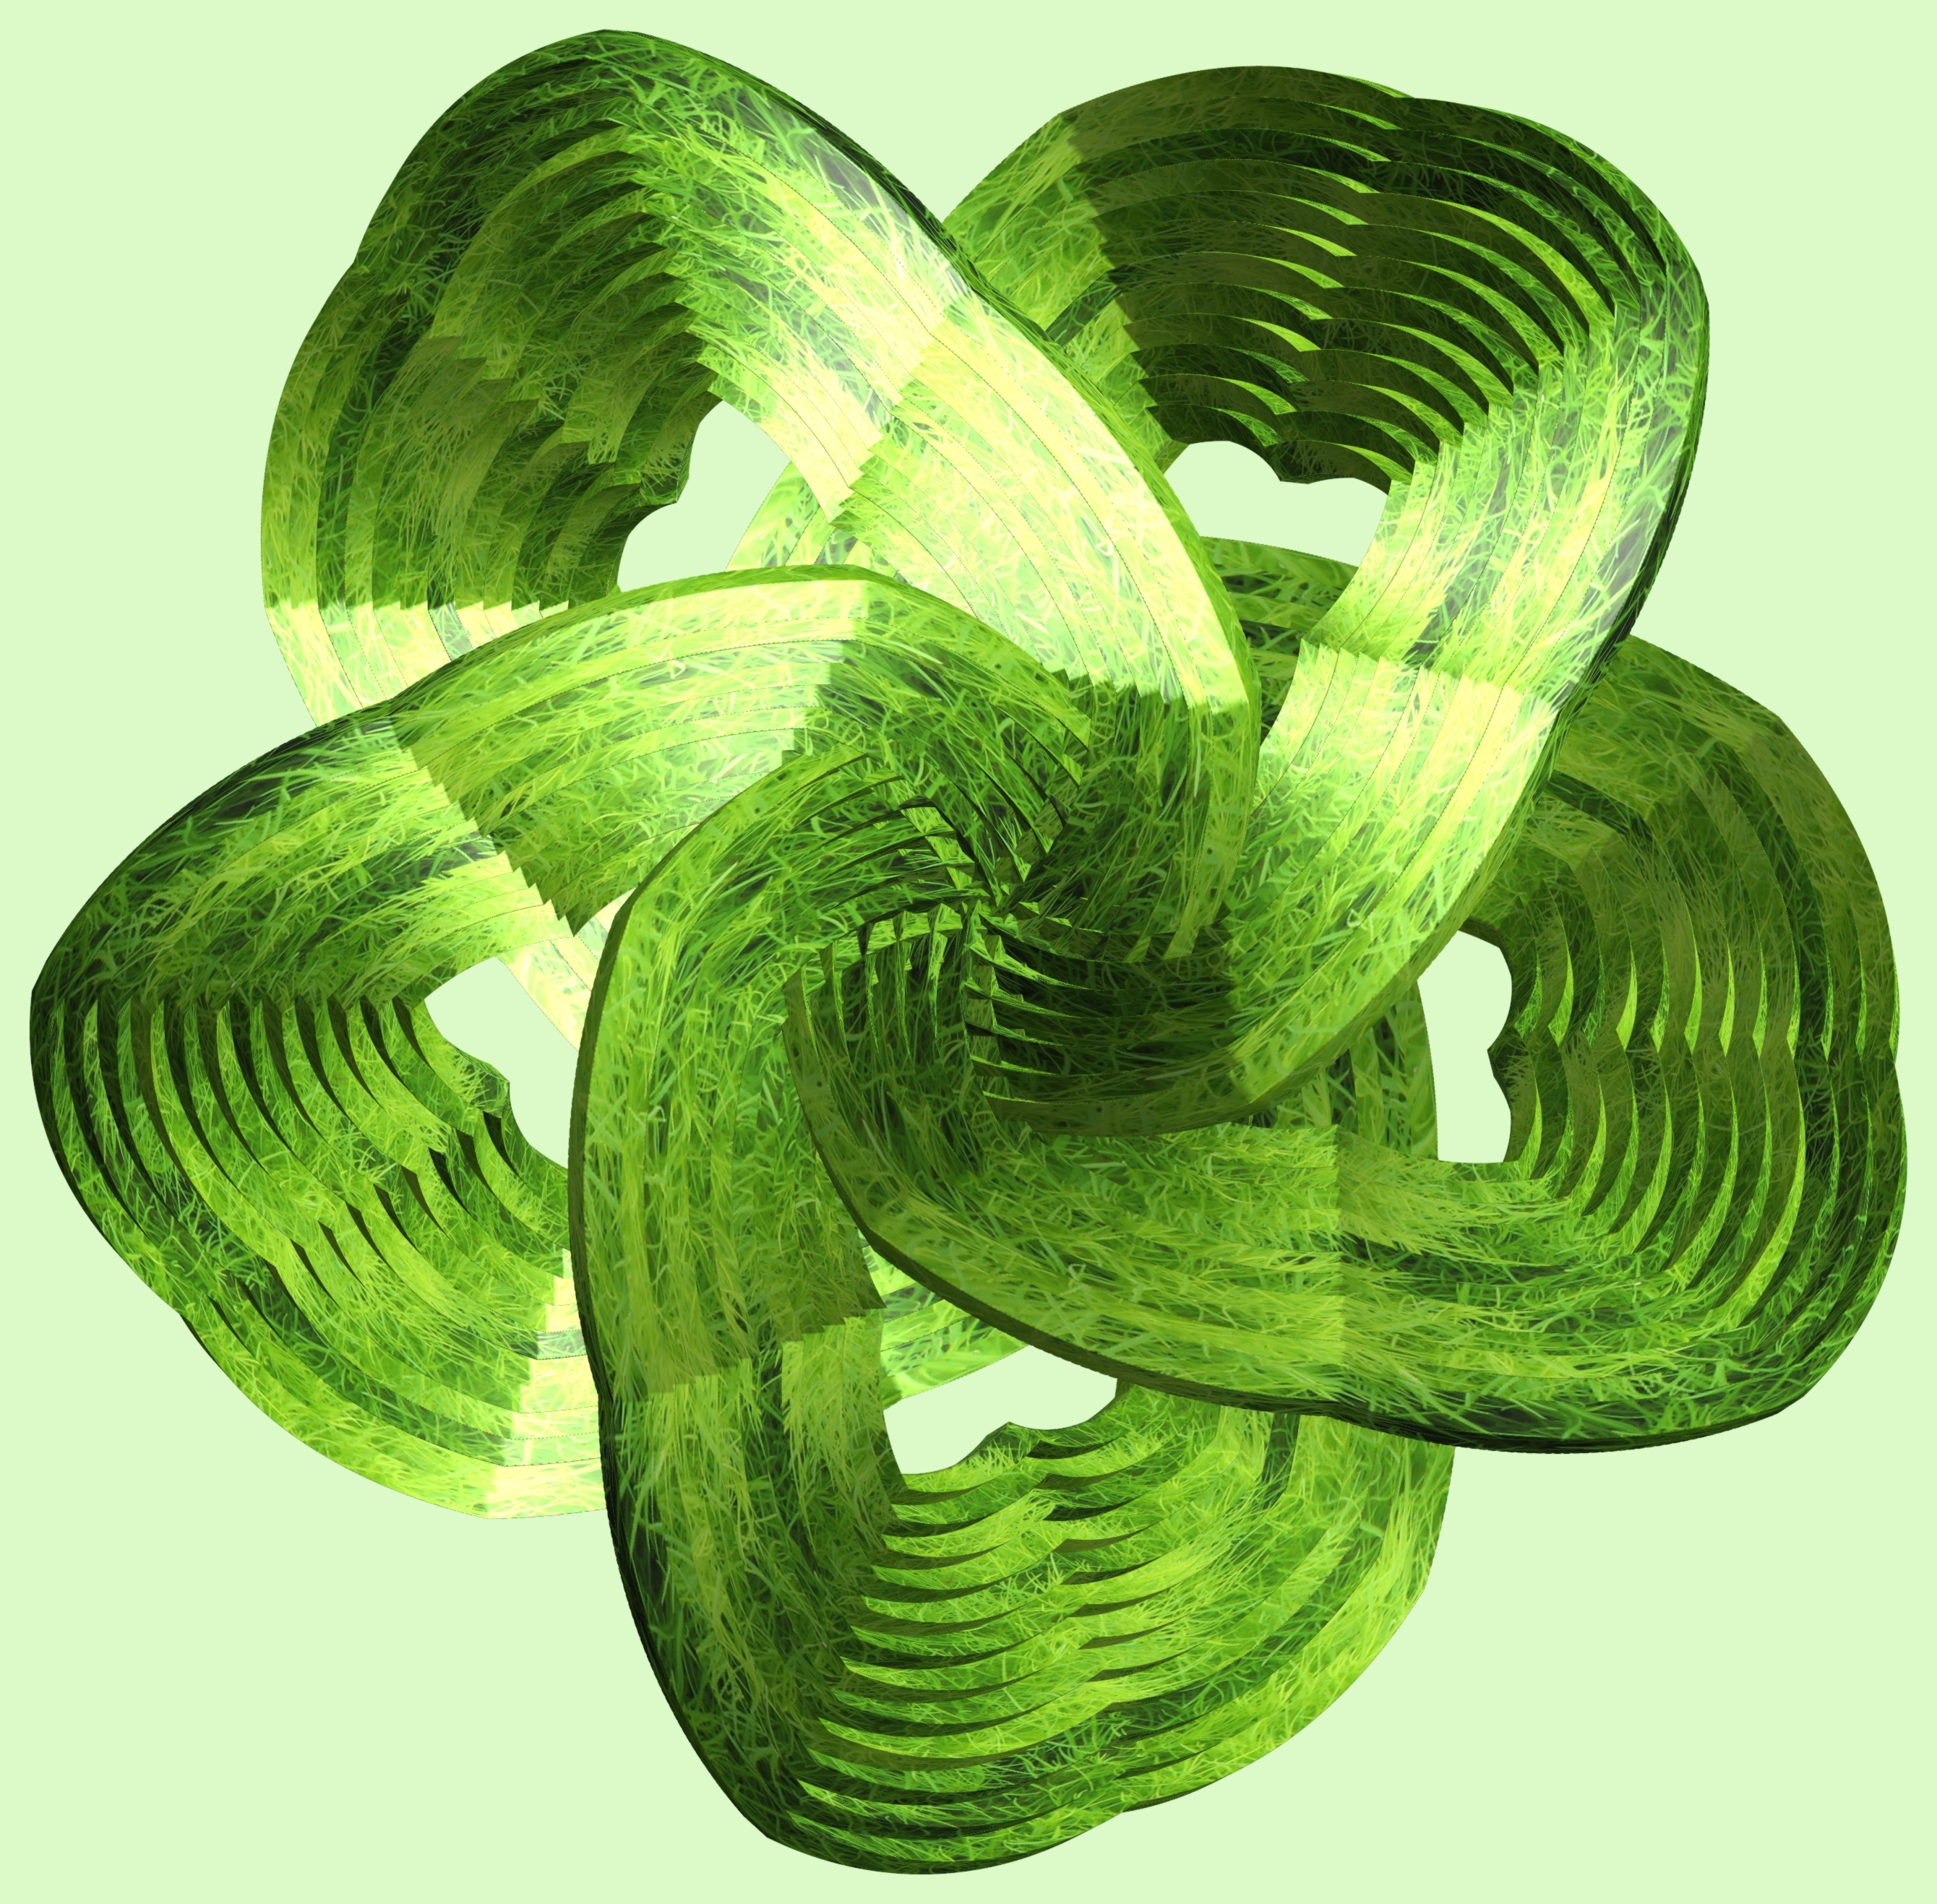
structure, plant, texture, leaf, flower, pattern, green, illustration, design, symmetry, 3d, graphic, torus, mathematica, cg, parametricplot3d, code, program, algorithm, mapping, flowering plant, land plant